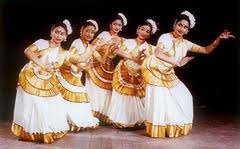
Dance form: mohiniyattam